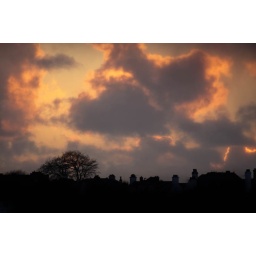
Tree and roof tops silhouetted against a break in the clouds illuminated by the late afternoon sun